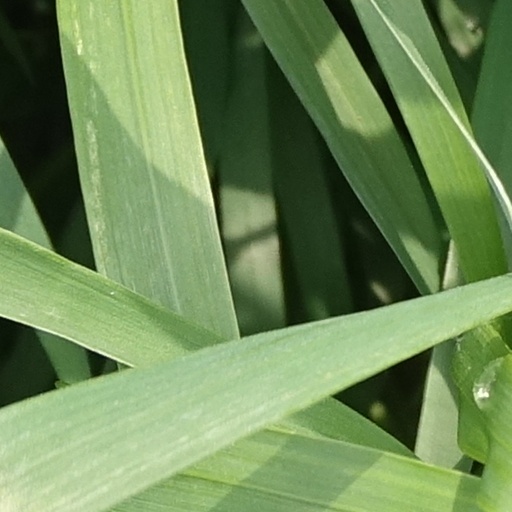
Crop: wheat